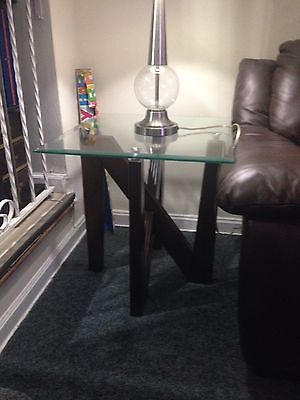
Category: table